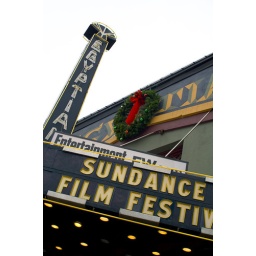
A view of he imfamous theater while walking around Park City.